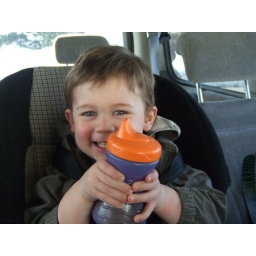
Collin in car seat